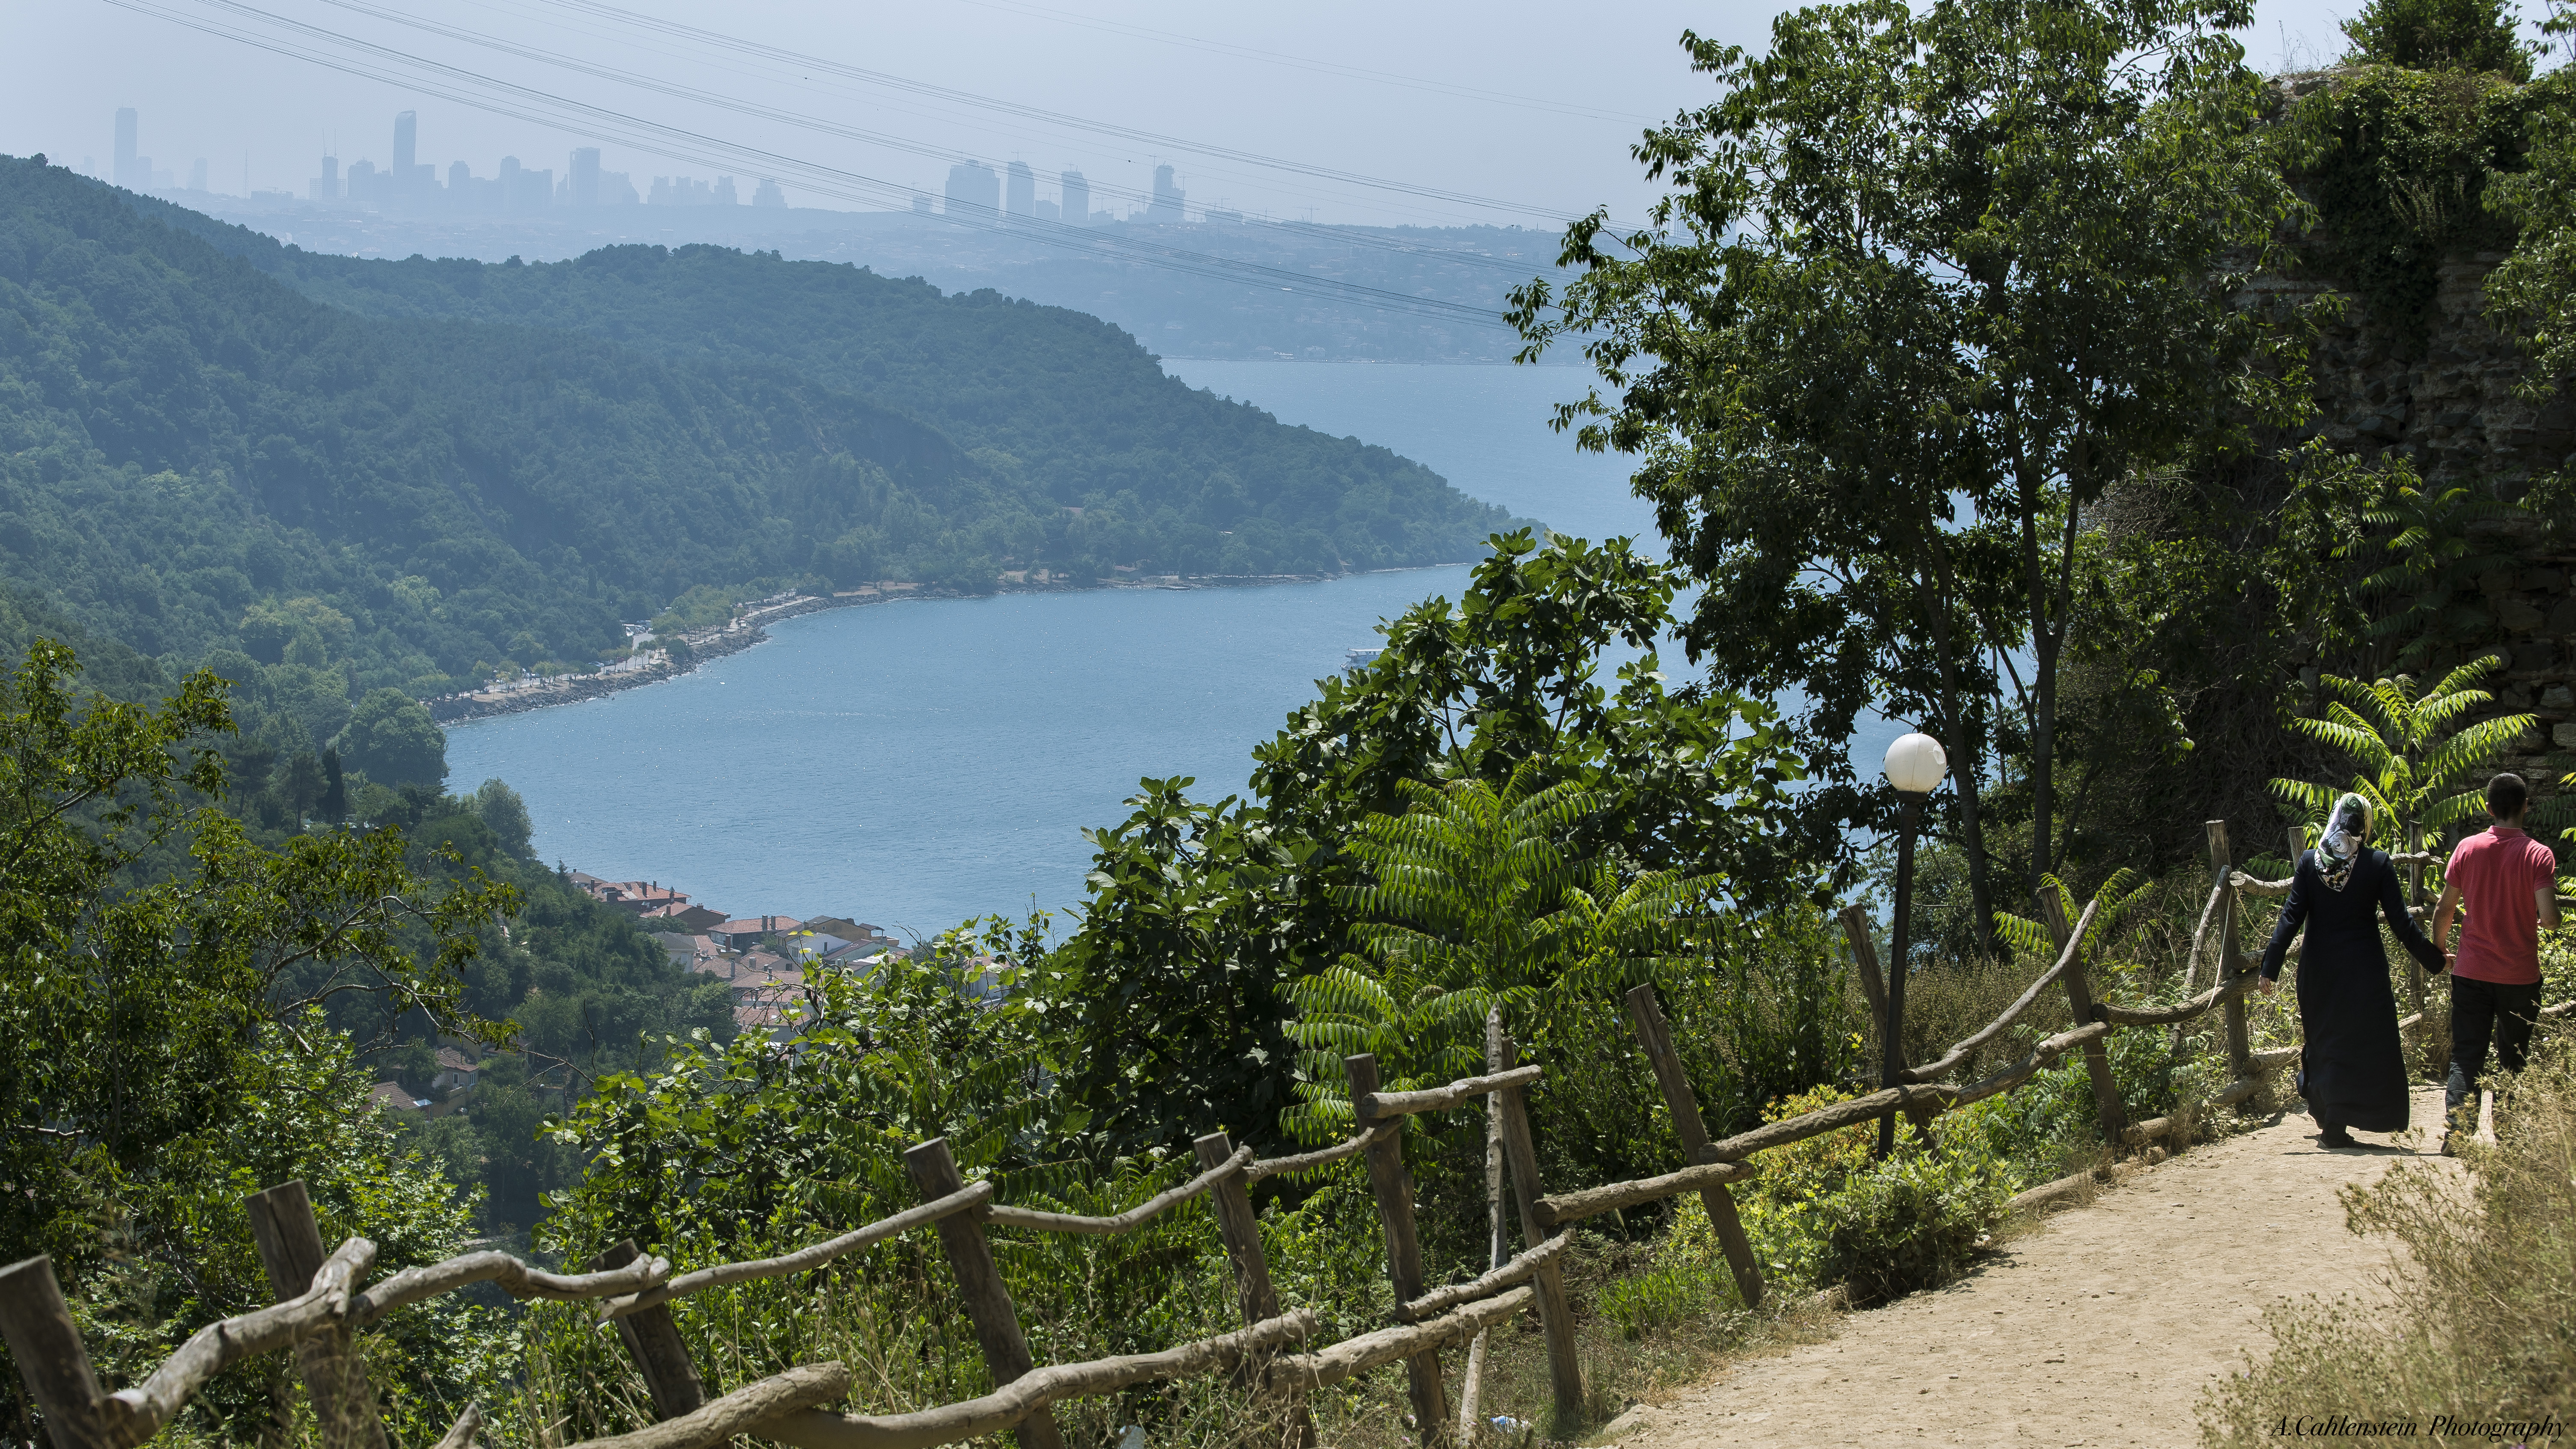
walking, lake, adventure, river, vacation, reservoir, tourism, waterway